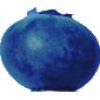
Label: Huckleberry 1